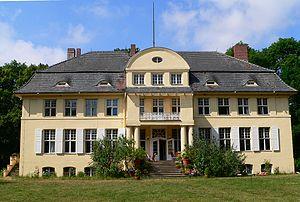
Le château de Büttelkow se trouve dans le village de Gütkow en Allemagne, appartenant à la commune de Biendorf dans le Mecklembourg.